National Institute of Technology, Puducherry

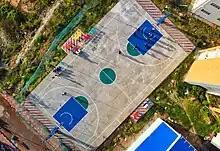
Basketball Ground near Barani Hostel at NITPY

Below the NIT Council is each NIT's Board of Governors. Each institute has a Board of Governors responsible for its administration and control. The Board of Governors of each NIT consists of the chairman and other members, which include government, industry, alumni, deans and associate deans, registrar, head of departments and faculty representation. The Director is the chairperson of the Senate and serves under the Board of Governors and is the Institute's chief academic and executive officer. The Registrar is the chief administrative officer and overviews day-to-day operations. Below the Head of Department, are the various faculty members (professors, assistant professors, and lecturers).